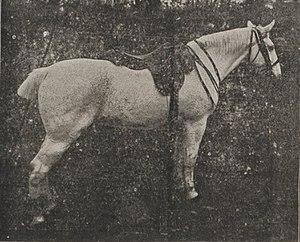
Miss Castel, par Corlay. Cette fille du célèbre étalon fut, malgré son volume, une jument de chasse hors ligne, et portait allègrement son cavalier pesant 110 kg.
Corlay est un étalon proche du Pur-sang, chef de race du cheval de Corlay, considéré en son temps comme l'un des étalons les plus célèbres et les plus influents de Bretagne. L'histoire de ce solide cheval rouan est empreinte de légendes. Il est généralement admis qu'il serait le fils de Flying Cloud, un étalon trotteur Norfolk importé de l'Angleterre vers la Bretagne en 1864, et d'une jument locale aux trois-quarts Pur-sang, Thérésine.